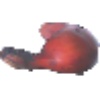
Label: Banana Red 1